Palamedes (Arthurian legend)

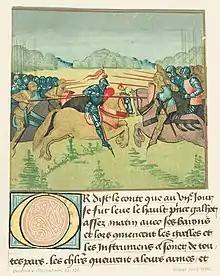
Illustration of Palamedes at the tournament of Soreloys

Palamedes first appears in the Prose "Tristan", an early 13th-century prose expansion of the Tristan and Iseult legend. He is introduced as a knight fighting for the hand of Princess Iseult (Isolde) at a tournament in Ireland; he ultimately loses to the protagonist Tristan, to the delight of the princess. Tristan spares him but forbids him to bear arms for a year or to pursue Iseult's love ever again. After Iseult's wedding to King Mark, Palamedes rescues Iseult's servant Brangaine, joins the Round Table and engages in a number of duels with Tristan that are usually postponed or end without a clear winner. They eventually reconcile, but share a love–hate relationship through the rest of the narrative.